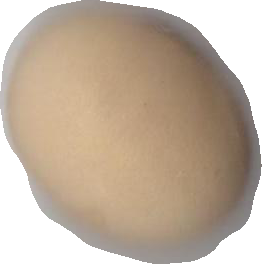
Variety: Anjasmoro